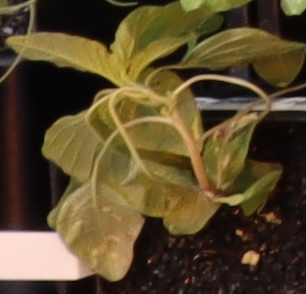
Label: Palmer Amaranth